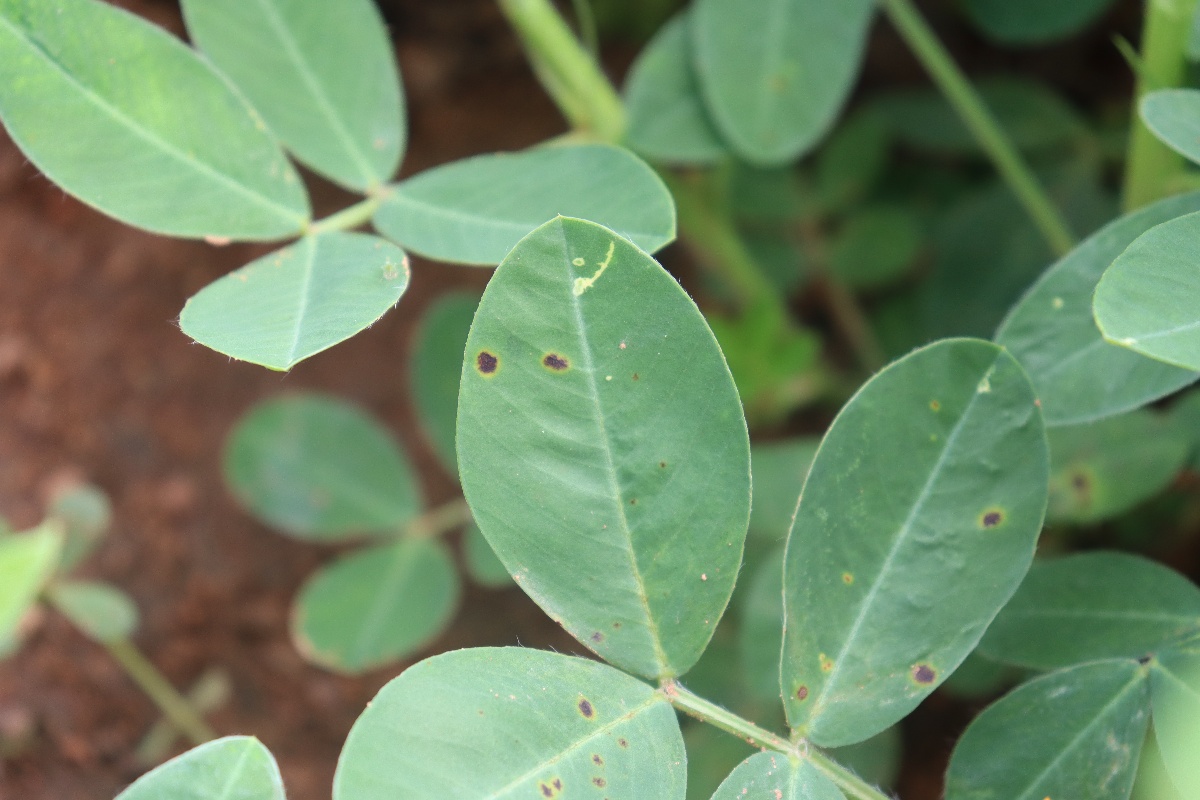
Label: early_leaf_spot